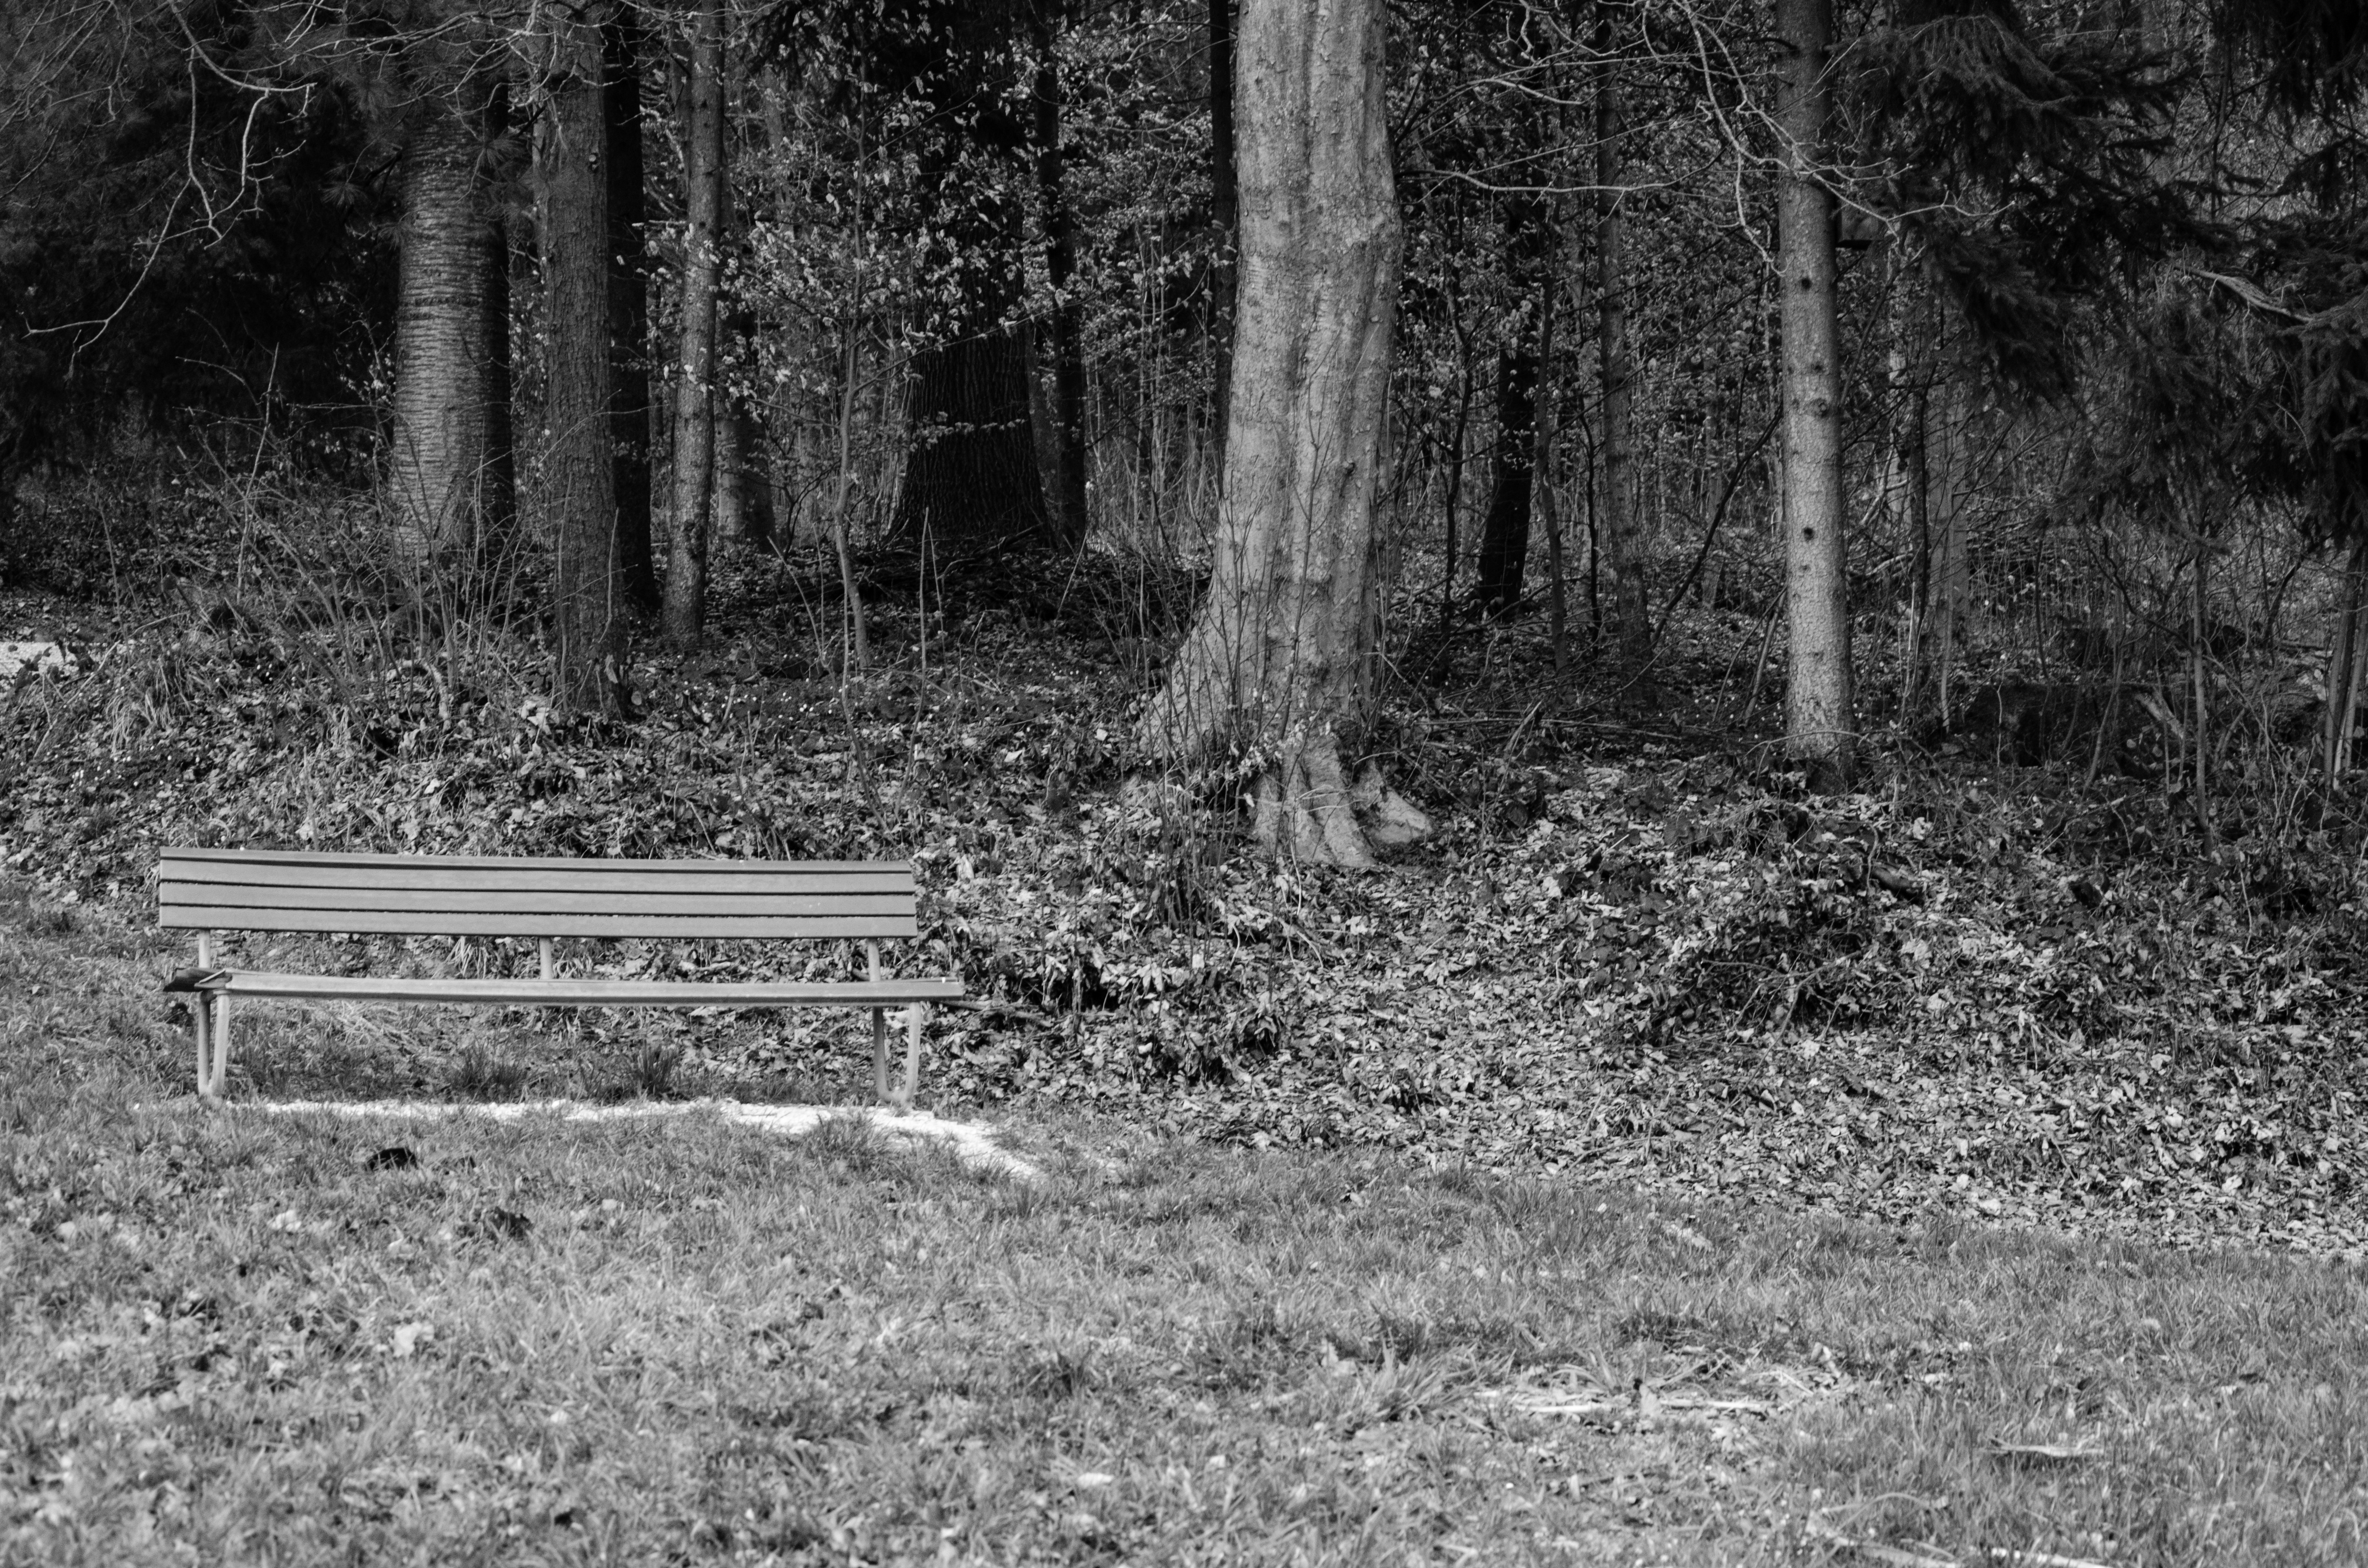
tree, nature, forest, grass, black and white, plant, wood, bench, meadow, walk, rest, monochrome, trees, bank, out, woodland, habitat, silent, ecosystem, recovery, rural area, monochrome photography, natural environment, geographical feature